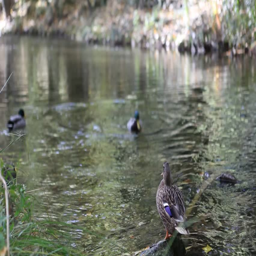
ducks swimming in the river